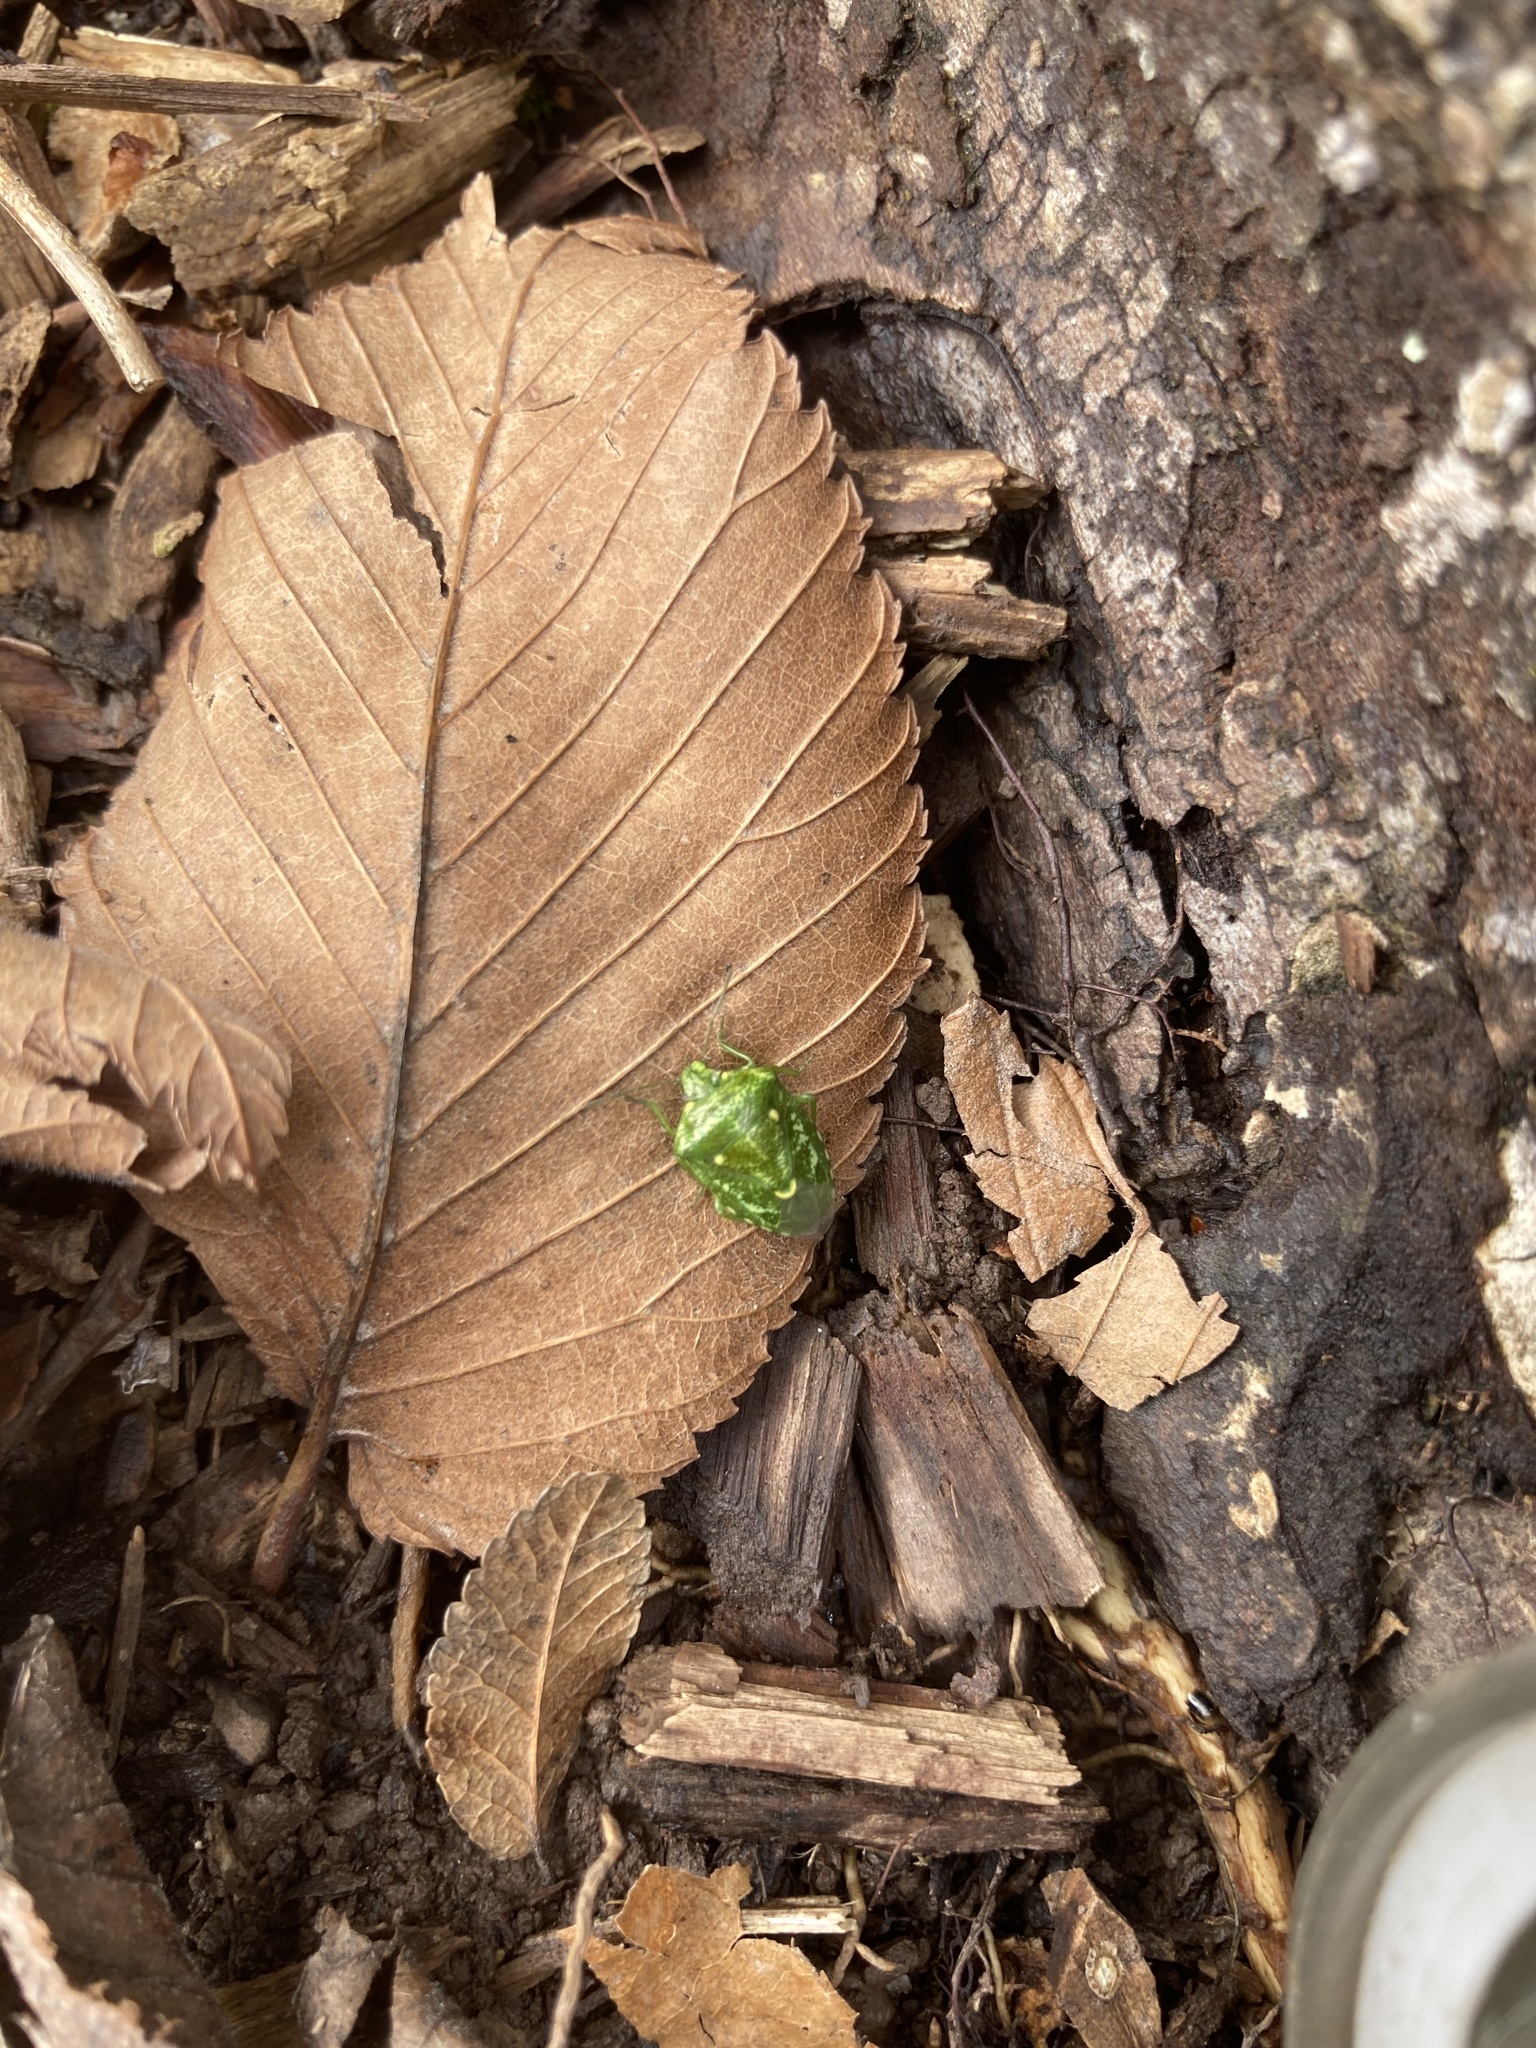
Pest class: stink_bug